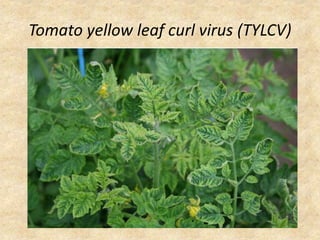
Plant: Tomato
Disease: tomato yellow leaf curl virus